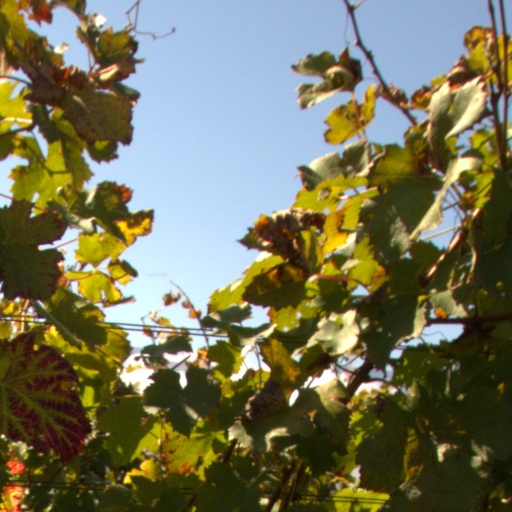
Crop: grape